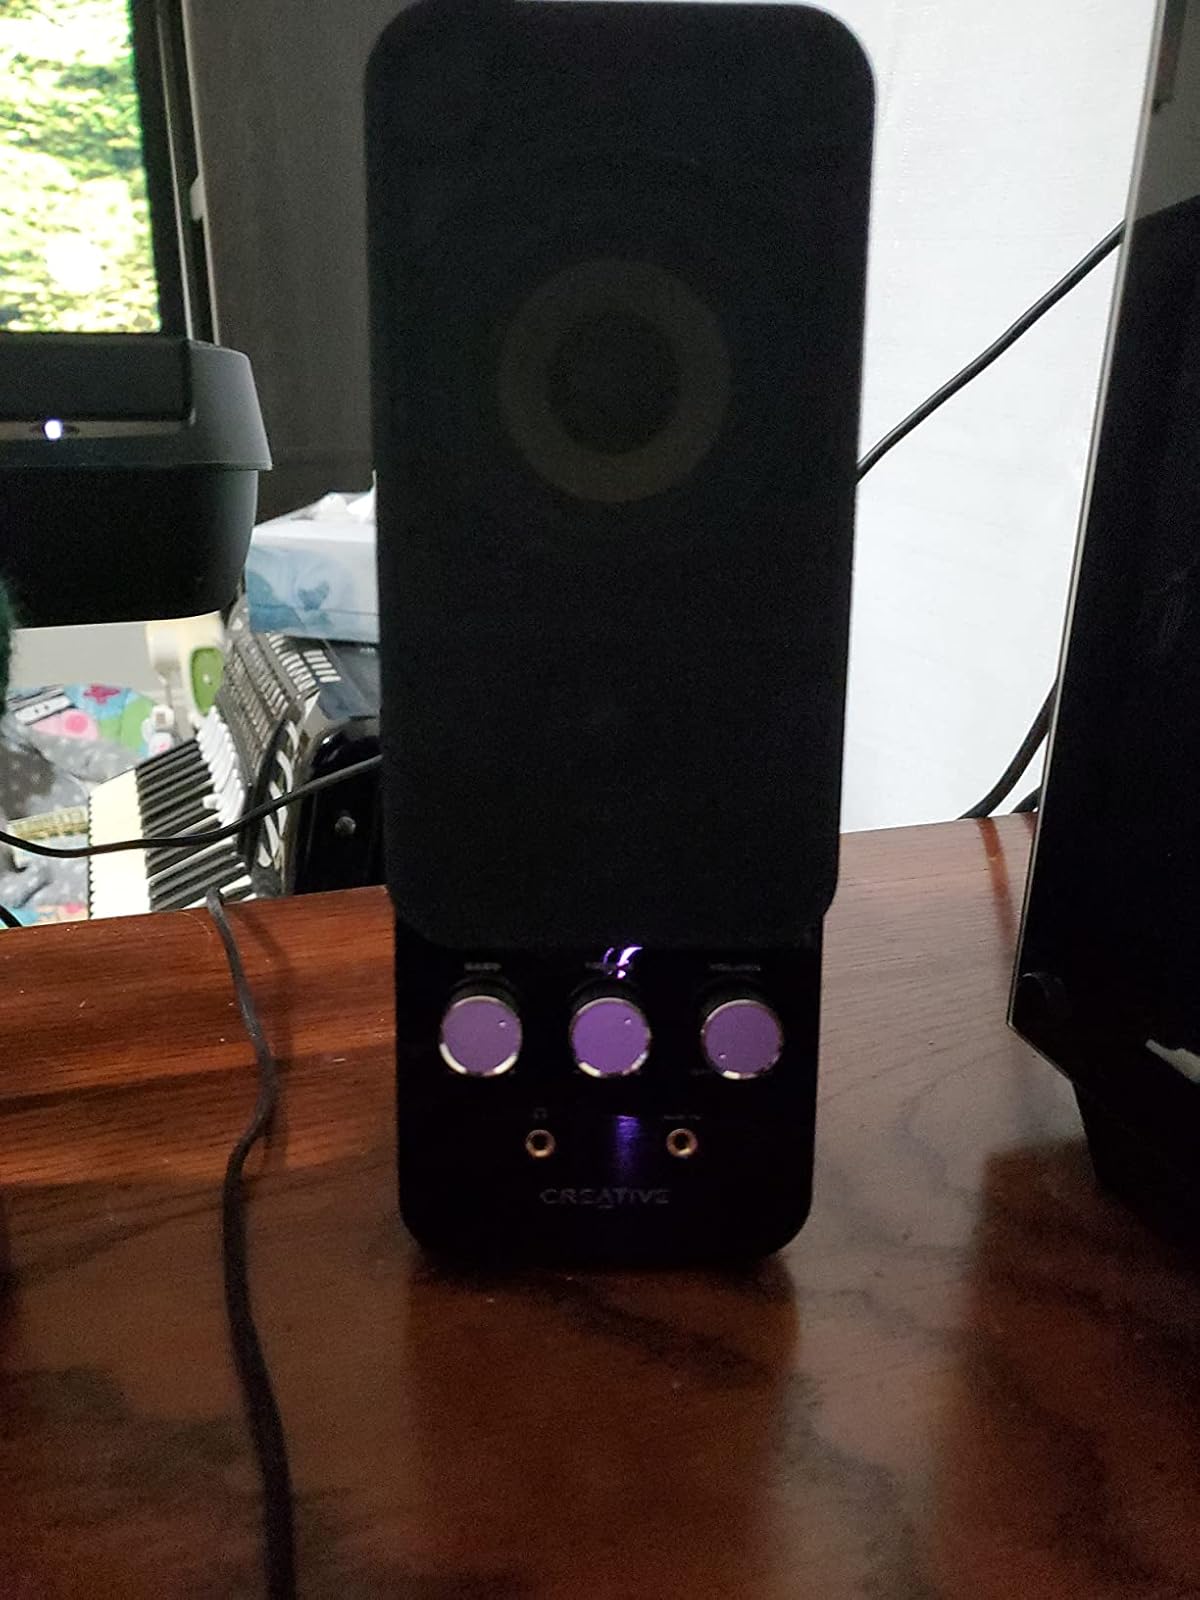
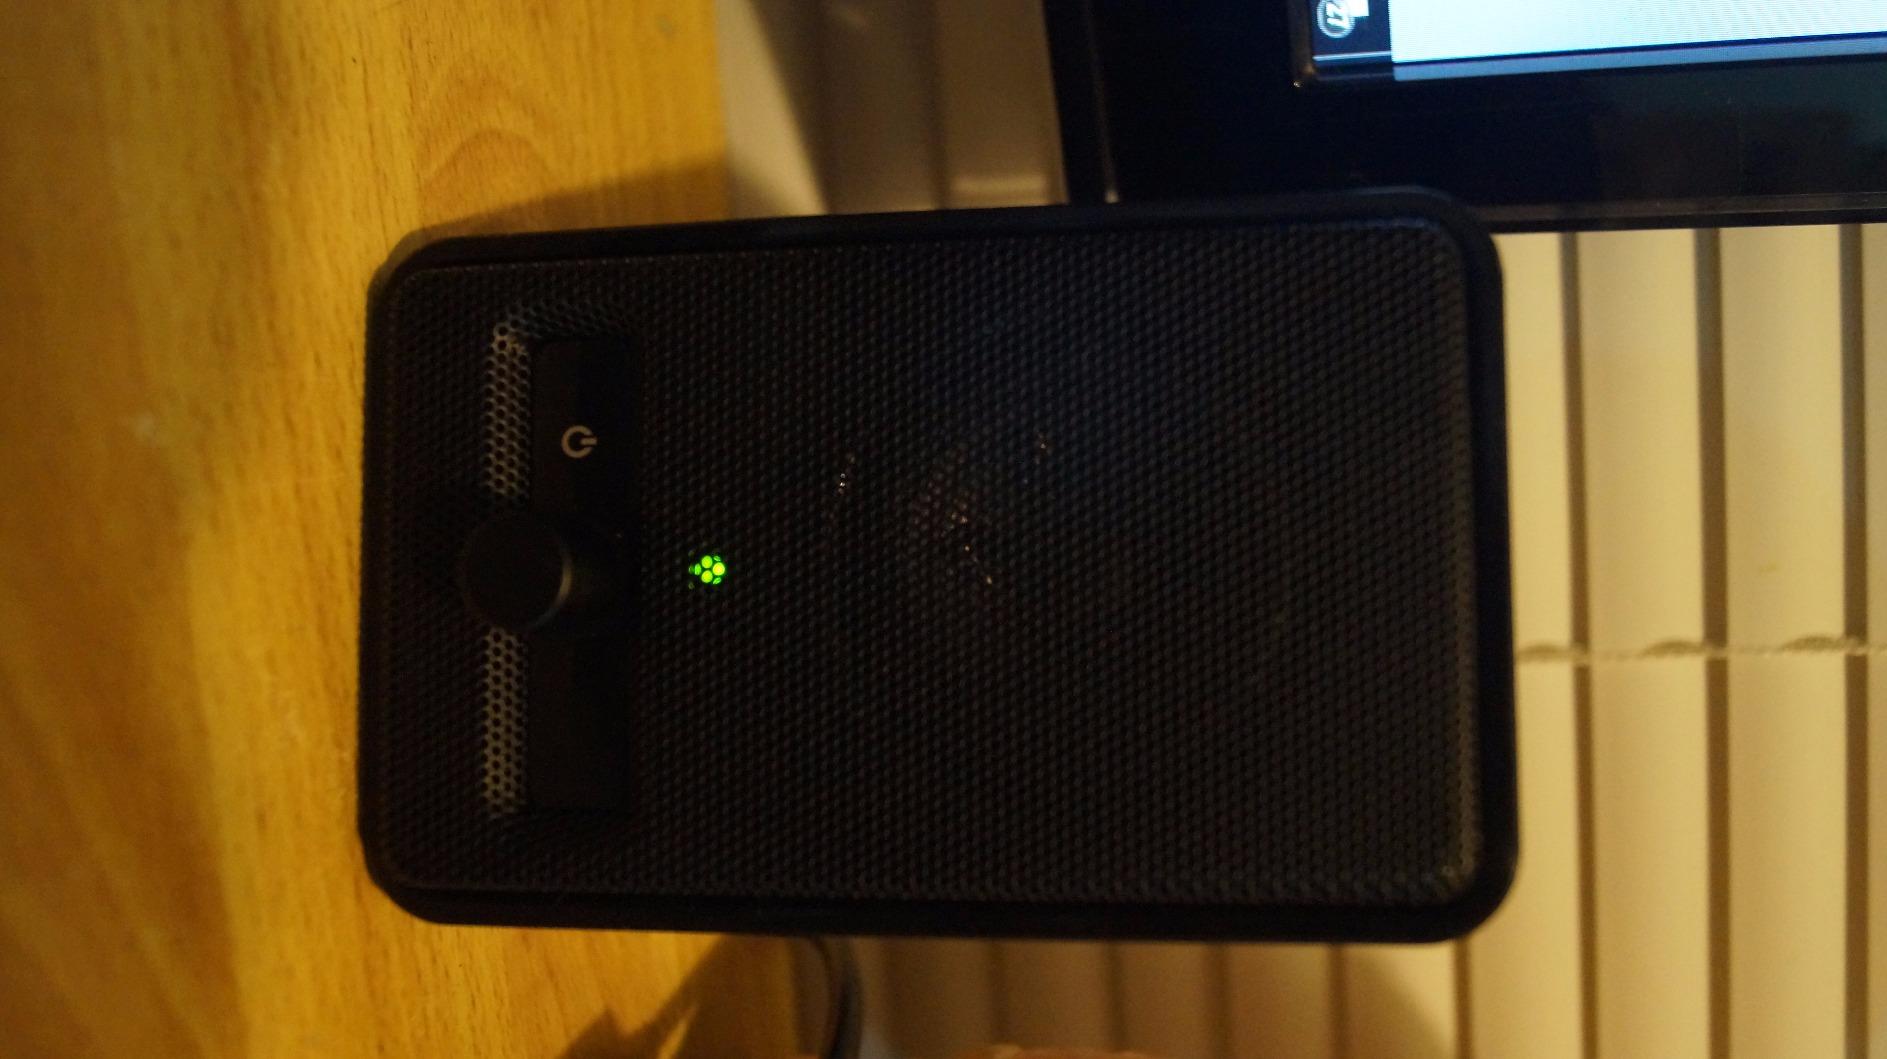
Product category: speaker
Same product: no